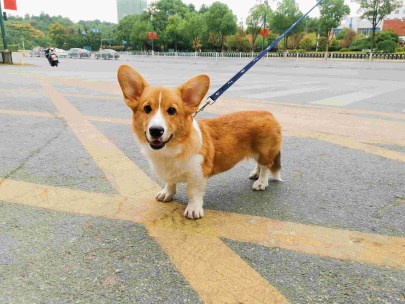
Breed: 2909-n000116-Cardigan